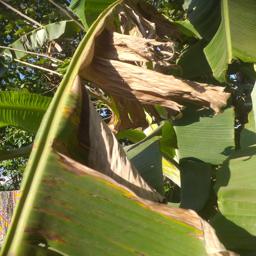
Label: MALBHOG LEAF